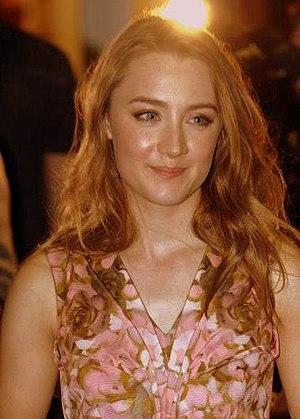
Byzantium est un film fantastique irlando-britannico-américain réalisé par Neil Jordan sorti en 2013.